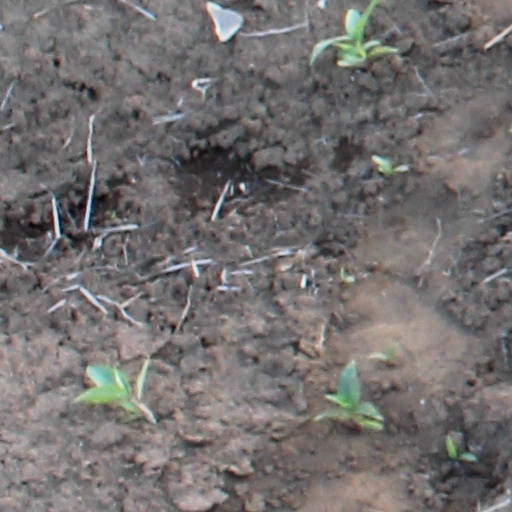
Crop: wheat